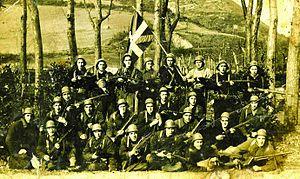
Eusko Gudarostea ou Euzko Gudarostea signifie l'« armée basque » en basque. Ce fut la dénomination utilisée par l'armée du gouvernement basque durant la guerre d'Espagne.